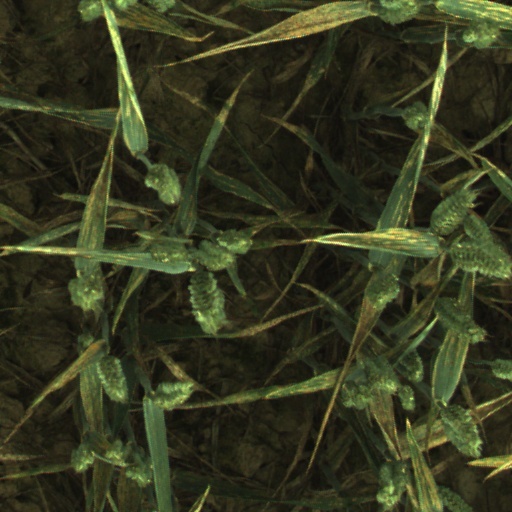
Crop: wheat